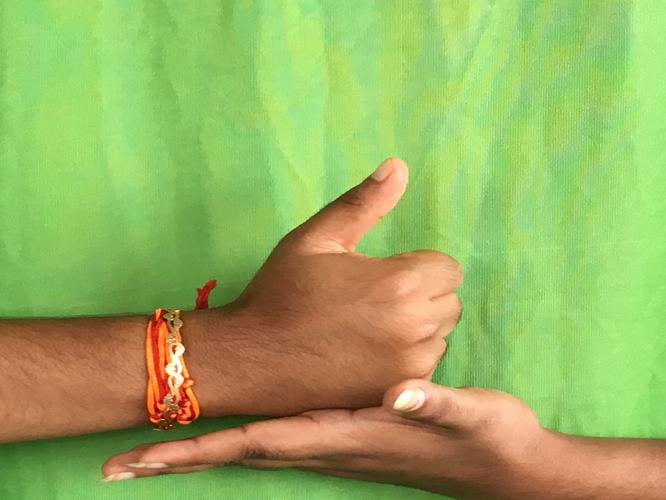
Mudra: Shivalinga
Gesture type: double_hand